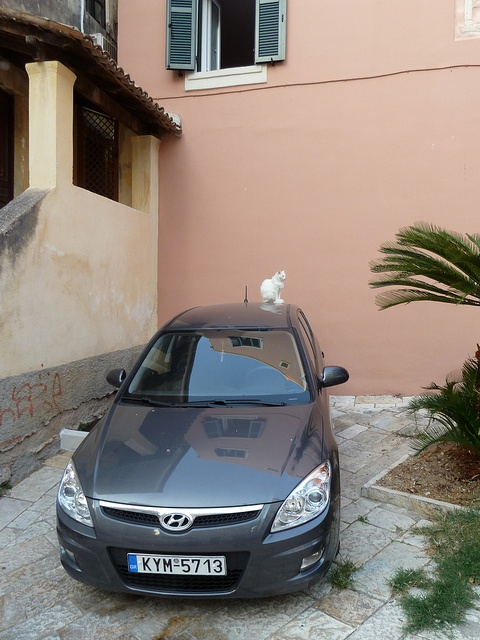
A driveway with a car parked in it .
A car parked in front of a building near a tree.
A car is parked in front of the house
A car parked next to a house with something white on top of it.
A car parked near a home with a cat sitting on it